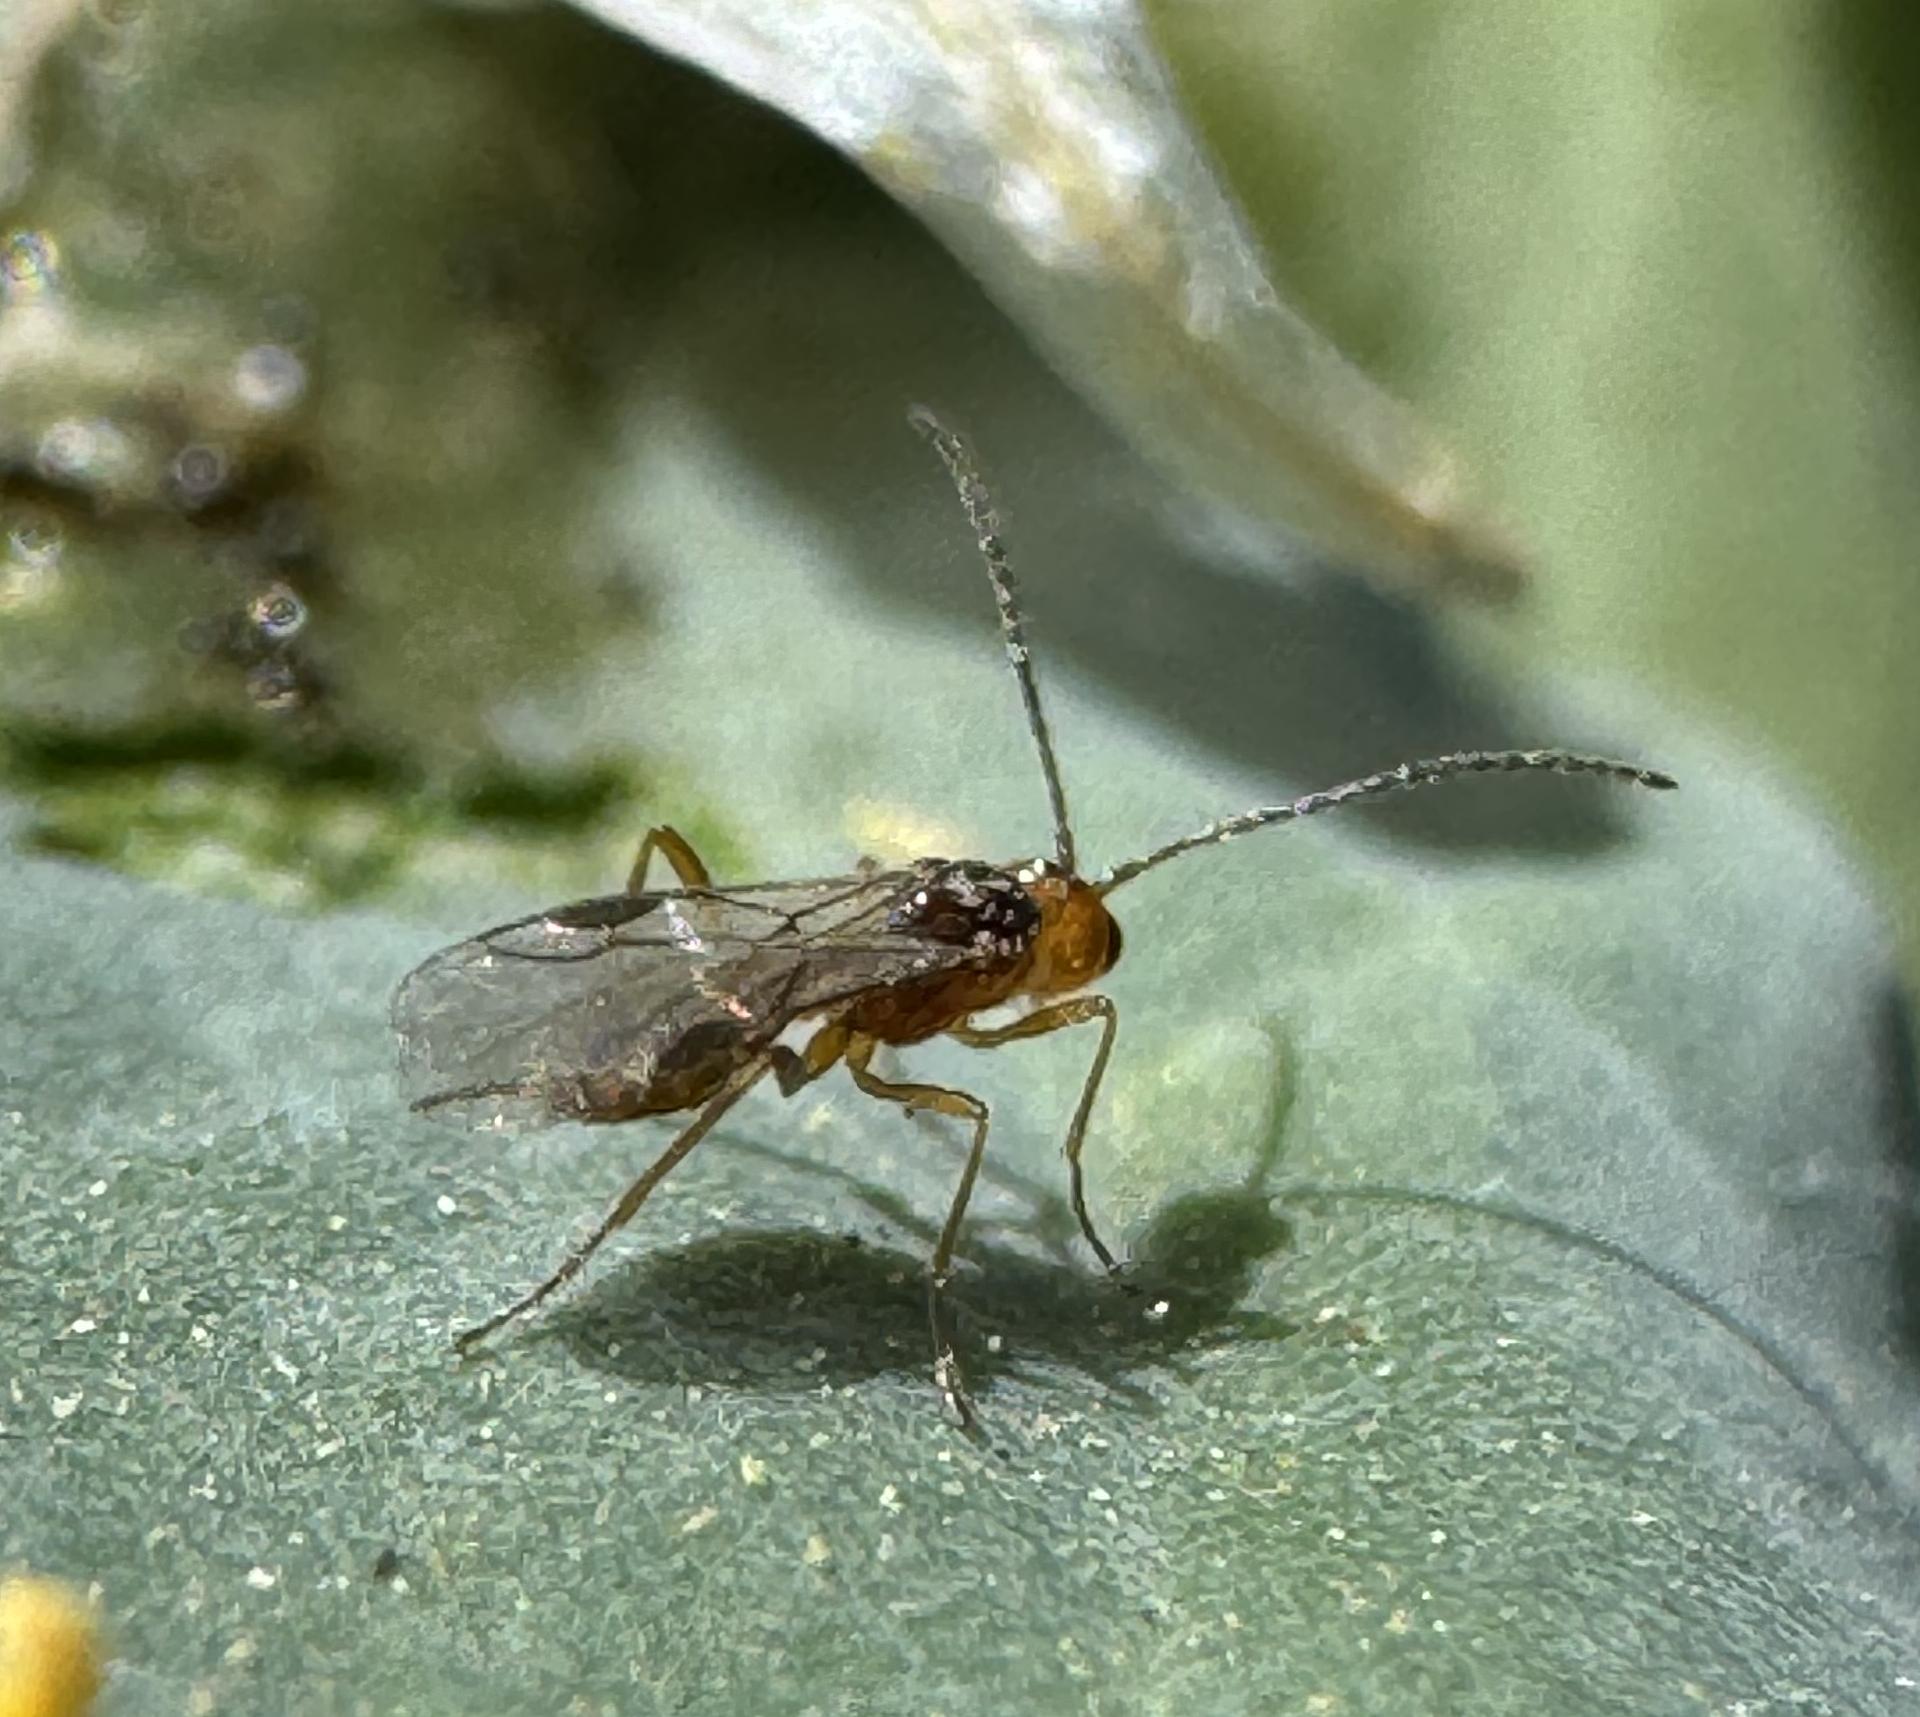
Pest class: predators